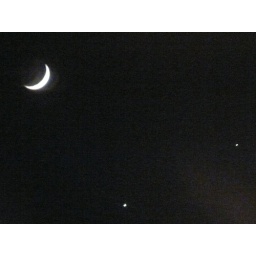
Moon, Jupiter, and Venus in conjunction. Shot through the window of Alaska Air 7, on the ground in Newark.